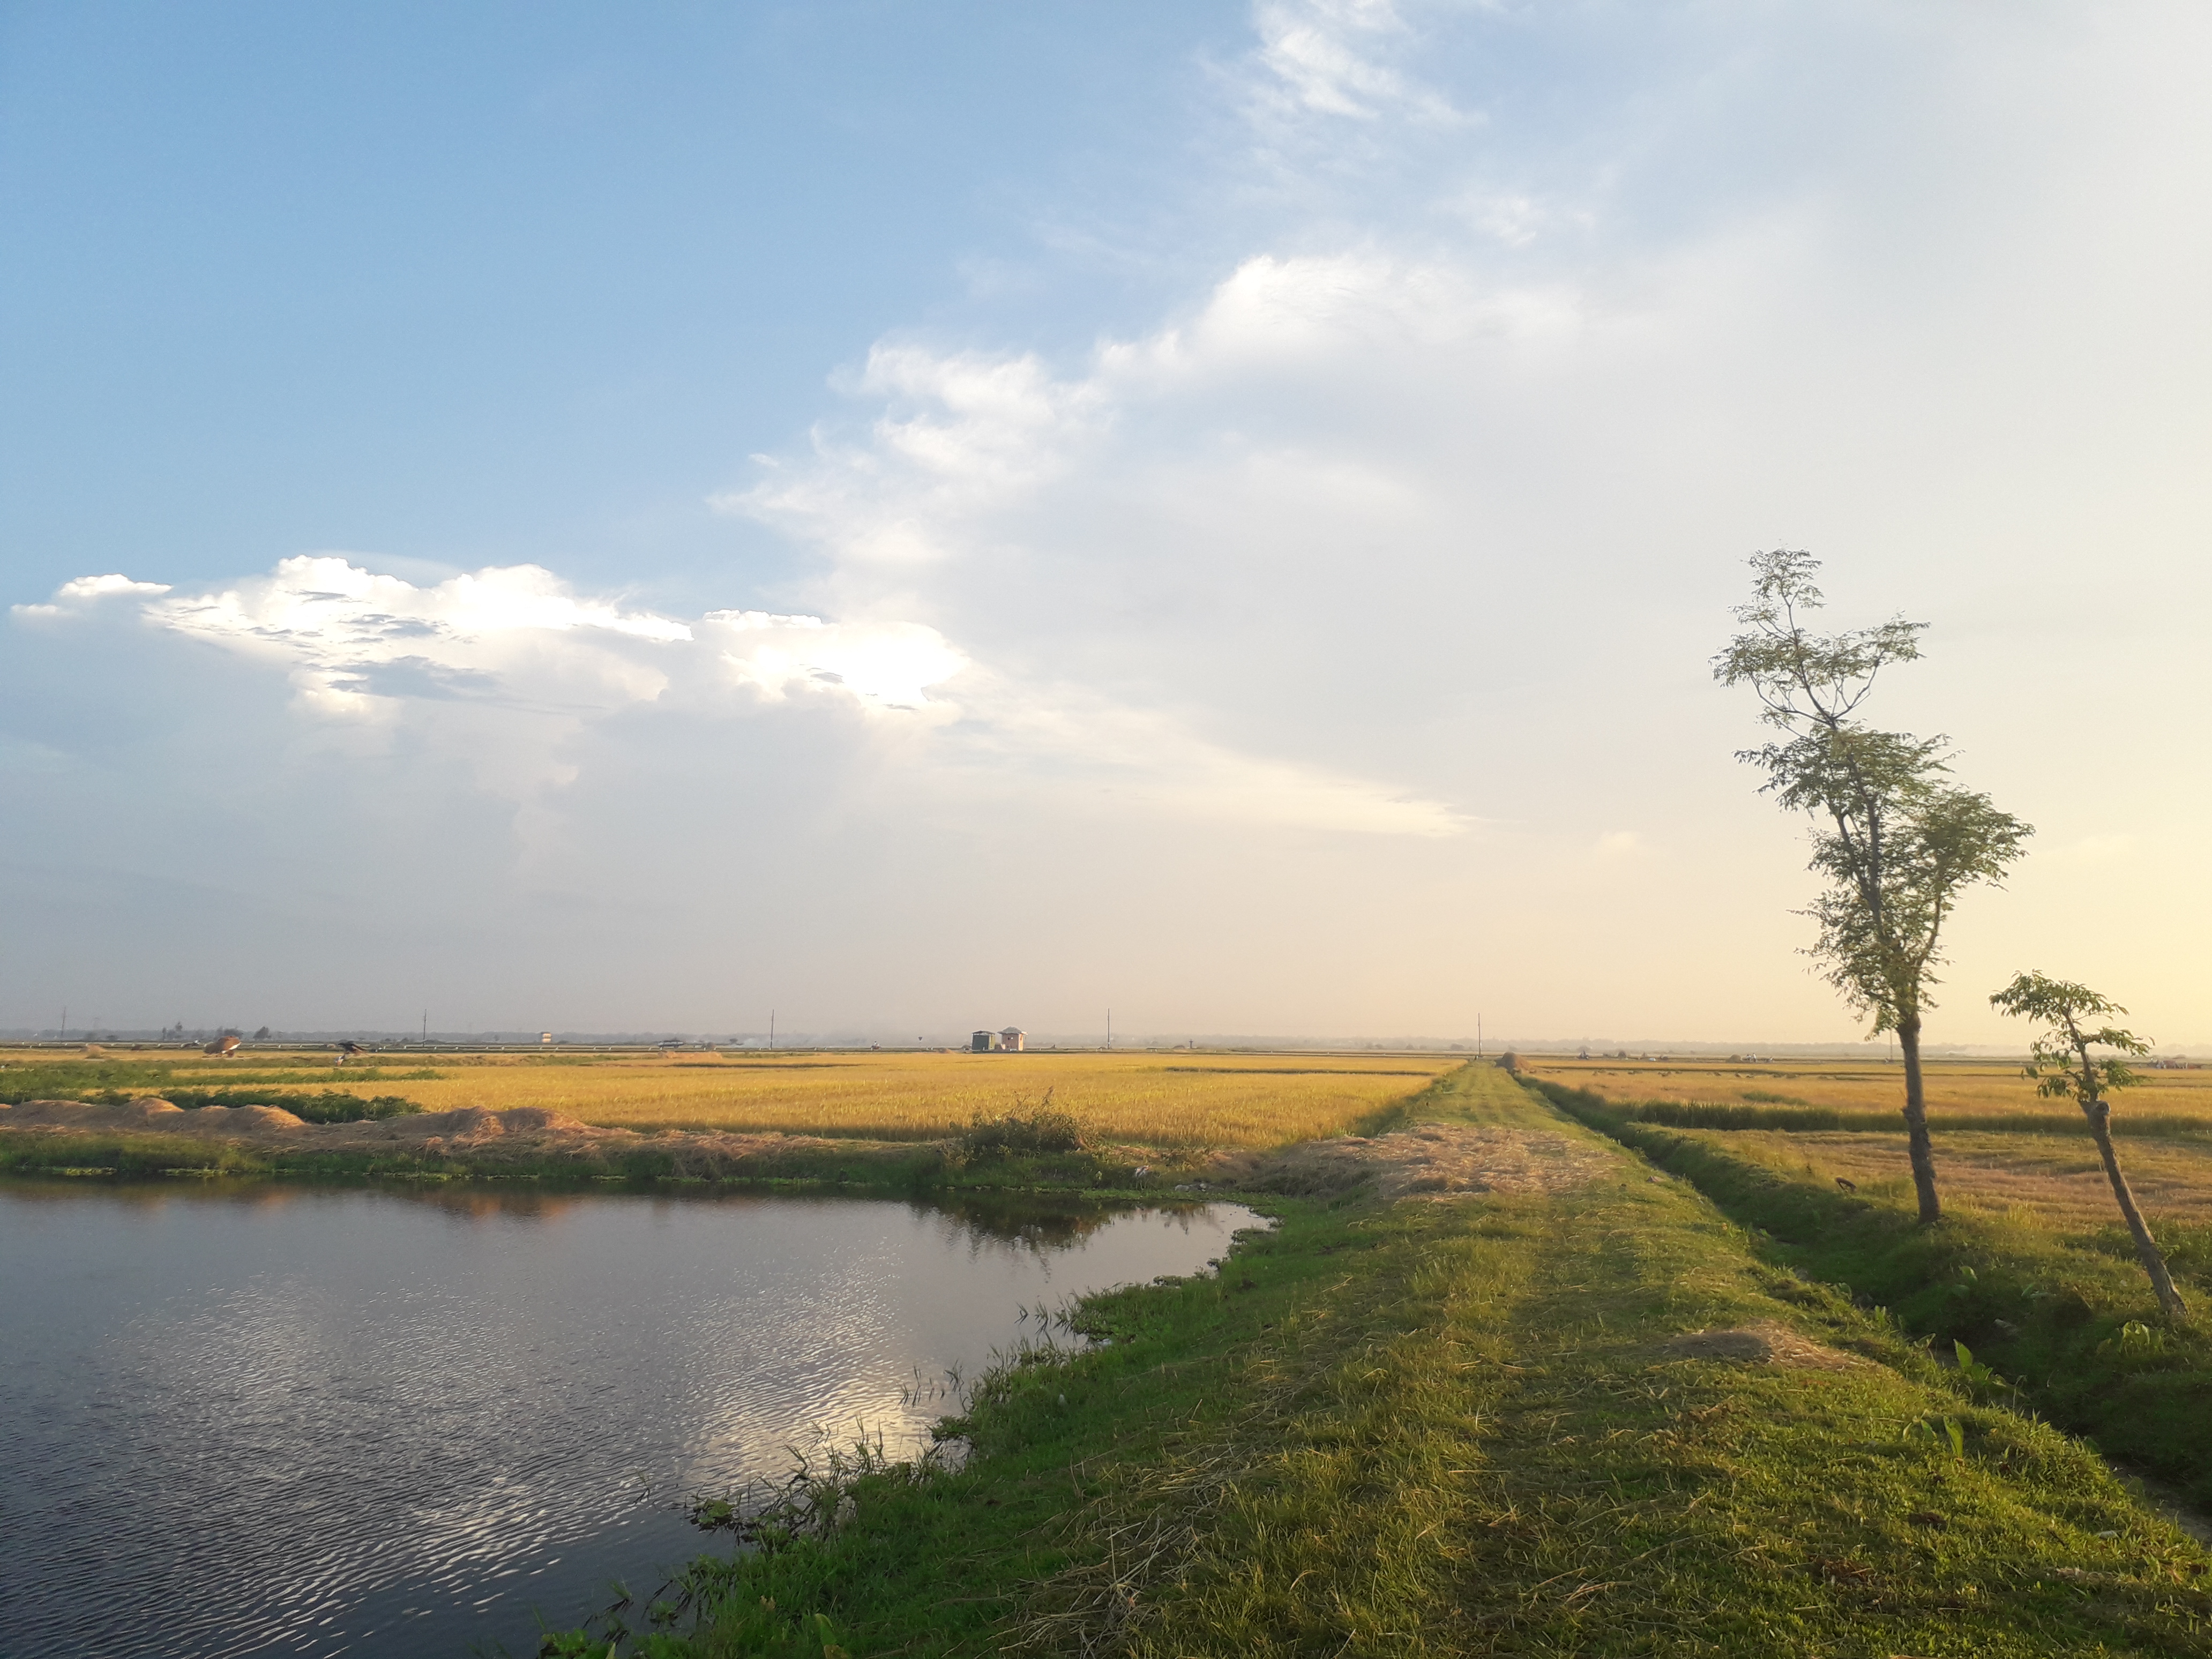
landscape, sky, waterway, horizon, wetland, cloud, plain, field, morning, water resources, bank, marsh, grassland, tree, fen, sunlight, rural area, polder, prairie, reflection, floodplain, water, savanna, grass, river, reservoir, meadow, ecoregion, calm, pasture, salt marsh, paddy field, evening, dawn, tidal marsh, crop, grass family